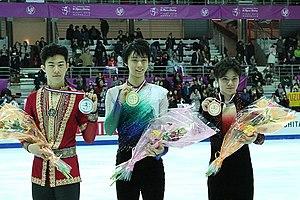
La finale du Grand Prix ISU est la dernière épreuve qui conclut chaque année le Grand Prix international de patinage artistique organisé par l'International Skating Union. Elle accueille des patineurs amateurs de niveau senior dans quatre catégories: simple messieurs, simple dames, couple artistique et danse sur glace.